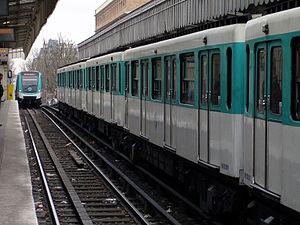
Station Jaurès de la ligne 2 du métro de Paris, France.
Le métro de Paris est l'un des systèmes de transport en commun desservant la ville de Paris et son agglomération. Exploité par la Régie autonome des transports parisiens, il comporte seize lignes, essentiellement souterraines, totalisant près de 220 kilomètres. Devenu l'un des symboles de Paris, il se caractérise par la densité de son réseau au cœur de la ville et par son style architectural homogène influencé par l'Art nouveau.